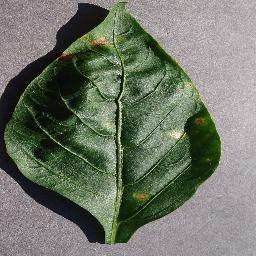
Label: Pepper,_bell___Bacterial_spot